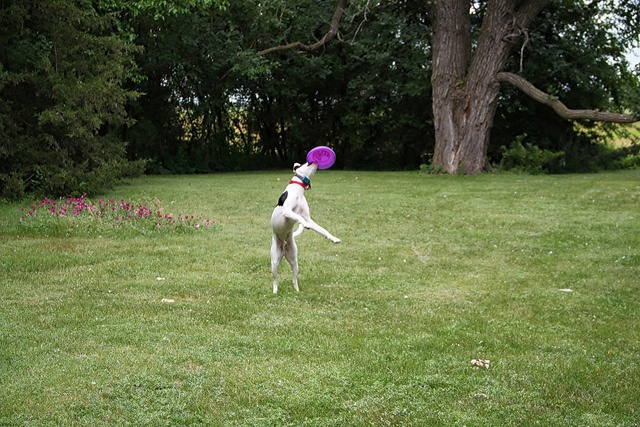
A dog catching a purple frisbee in its mouth.
Dog jumping mid air to catch a Frisbee.
A large dog catching a purple frisbee in it's mouth.
A white dog playing with a purple frisbee in a field.
a dog catching a purple frisbee in a green yard.